KA Handball

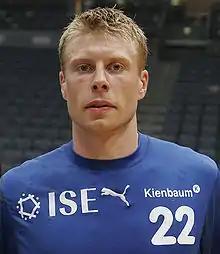
Guðjón Valur Sigurðsson, two-time winner of the award

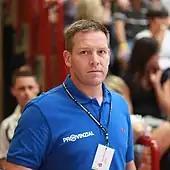
Alfreð Gíslason, won the award in 1993

KA currently has a joint women's team with Þór Akureyri. It goes by the name KA/Þór and as of 2018-2019 season plays in the first tier.